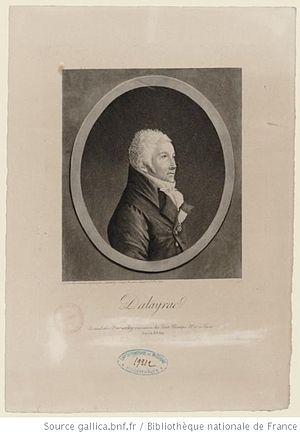
Nicolas Dalayrac est un compositeur français né le 8 juin 1753 à Muret et mort le 27 novembre 1809 à Paris.